Emperor and Galilean

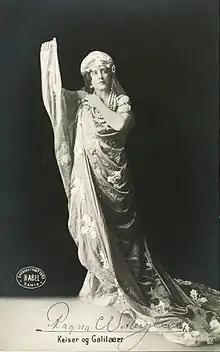
Ragna Wettergreen as Helena in the play's Oslo premiere (1903)

Julian, a cousin of Emperor Constantine II, lives at the court in Christian Constantinople, surrounded by constant surveillance. His mentor, a teacher of theology called Ekivoly, fears the impact the sophist Libanius might have on Julian and so distributes poems round the city, hostile to Julian and attributed to Libanius. Julian learns the truth about the poems from Agathon, son of a winegrower from Cappadocia. Constantius announces his will – his heir will be his cousin Gallus, Julian's half-brother – and his banishment of Libanius to Athens. Julian then asks for permission to study in Pergamum, which Constantius grants, though thinking it a strange wish. However, unbeknown to Constantius, Julian goes to Athens instead.